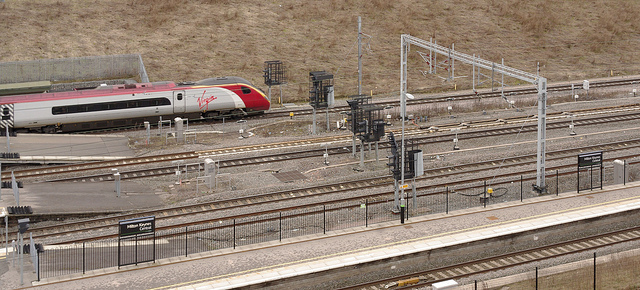
A long red and silver train traveling long train tracks.

A train or shuttle is parked outside at a remote station.

A red and silver train on tracks passing by other tracks.

There is a modern train in an old station

A train on a railroad track adjacent to 5 other railroad tracks.